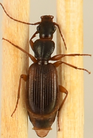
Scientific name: Cymindis neglecta
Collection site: Bartlett Experimental Forest NEON (BART), plot BART_028